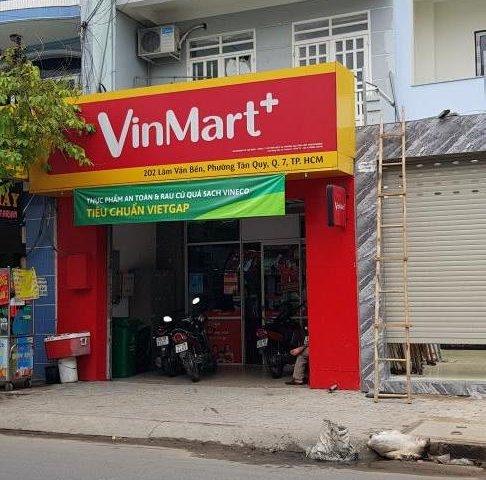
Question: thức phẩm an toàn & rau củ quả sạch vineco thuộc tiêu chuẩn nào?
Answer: thuộc tiêu chuẩn vietgap